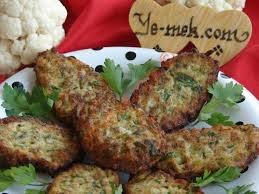
Yemek: mucver